Regent Street

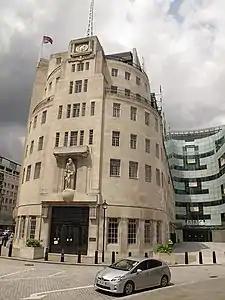
Broadcasting House is immediately north of the top end of Regent Street, and has been used by the BBC since 1932

The toy store Hamleys is at No. 188 Regent Street, just south of Oxford Circus. It was founded as Noah's Ark at No. 231 High Holborn in 1760. An additional branch opened at Nos. 64–66 Regent Street in 1881, while the original High Holborn building burned down in 1901, moving to Nos. 86–87. The store was frequently the first to market the latest games and toys, and became a strong seller of table tennis equipment in the late 19th century, allowing the sport to become popular. The business moved to Nos. 200–202, and moved to the current address in 1981. It claims to be the largest toy shop in the world.